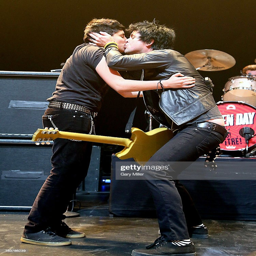
artist kisses a fan he brought on stage as he performs in concert .